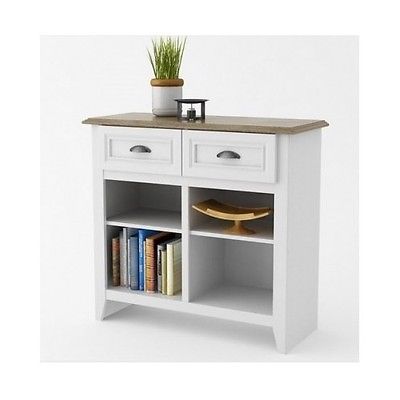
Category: table